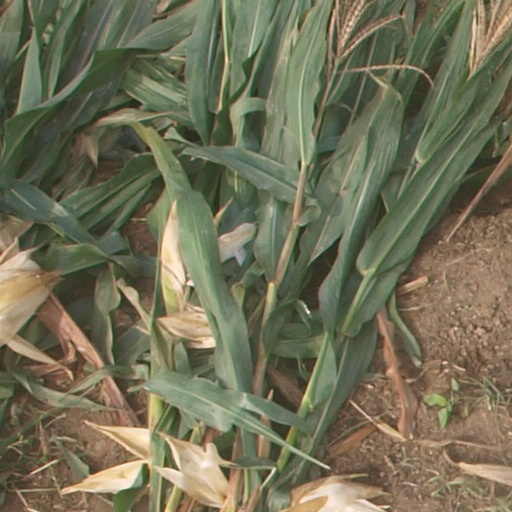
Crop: maize; corn